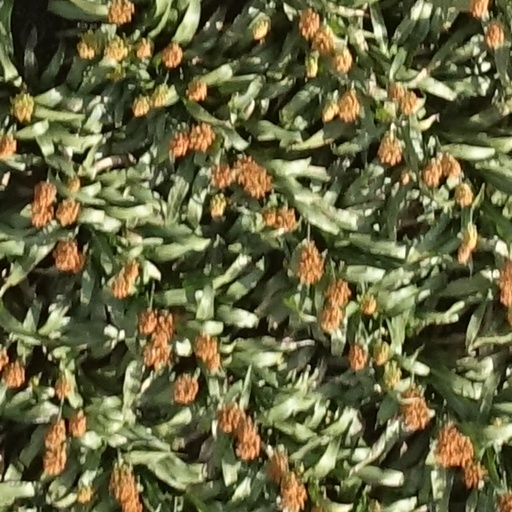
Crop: sorghum